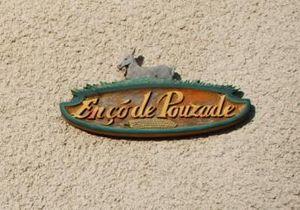
Bourréac est une commune française située dans le département des Hautes-Pyrénées, en région Occitanie.